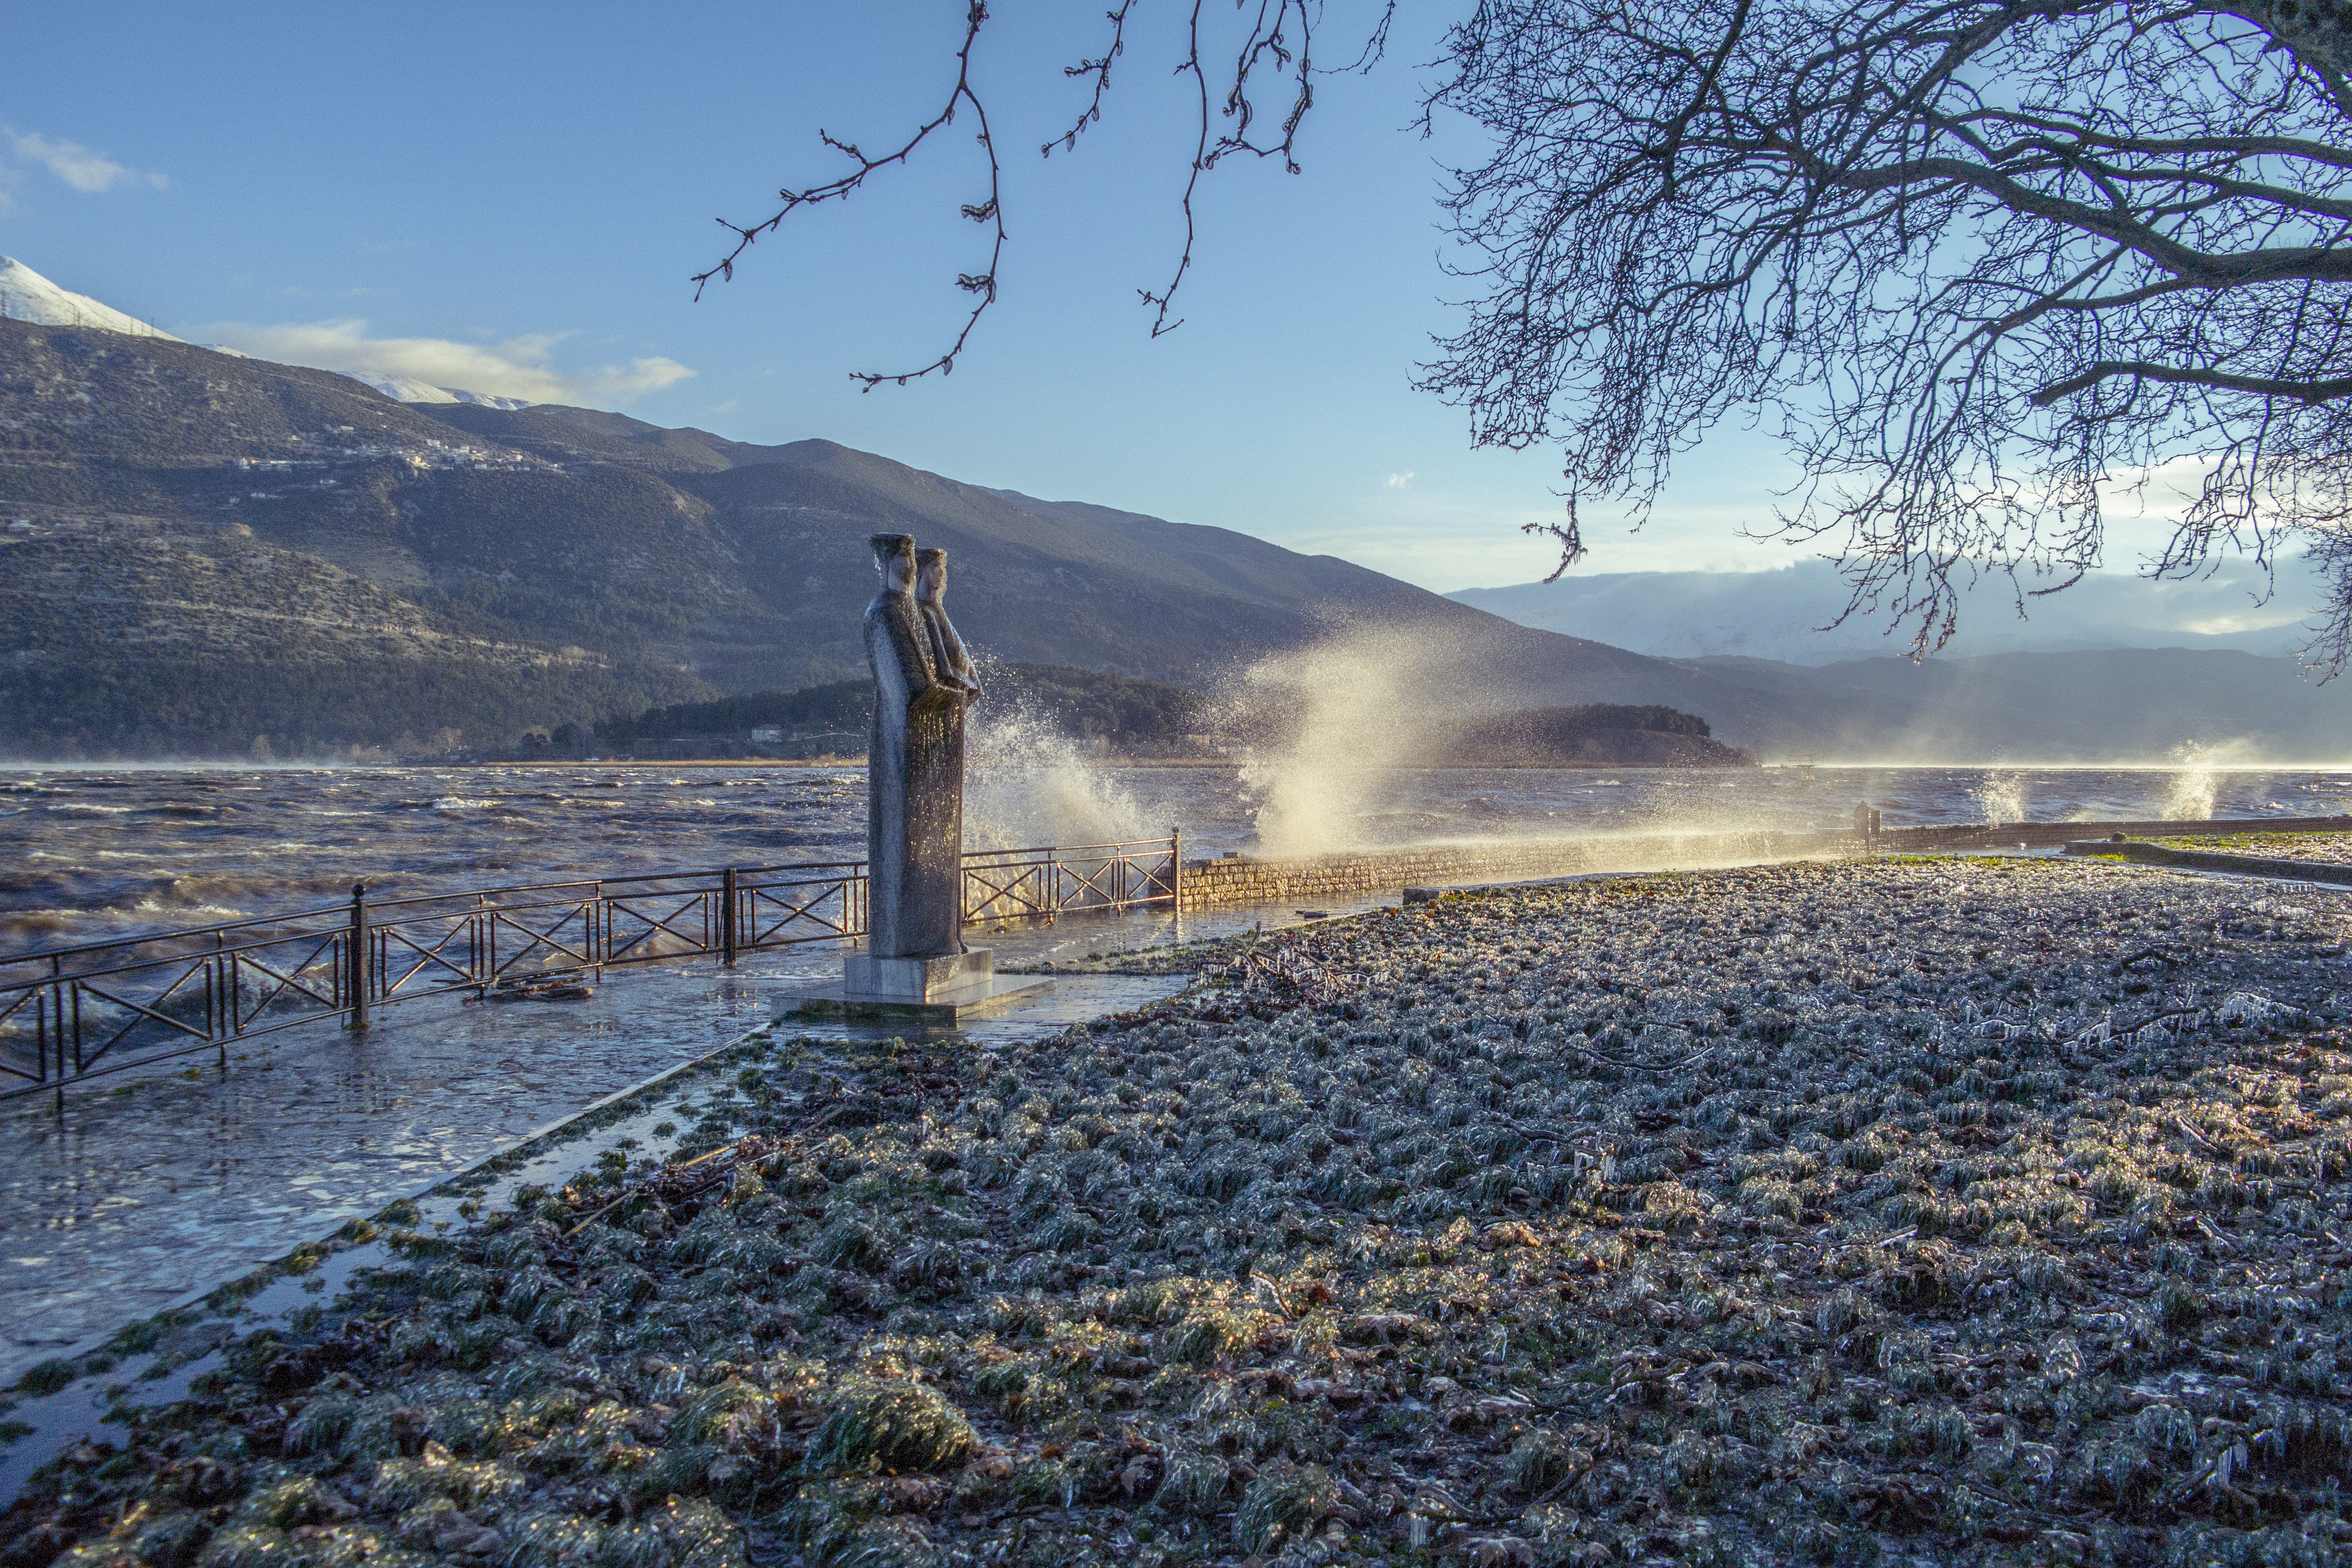
landscape, mountain, snow, winter, sunlight, air, morning, hill, flower, lake, frost, valley, ice, reflection, weather, season, sculpture, art, waves, greece, rural area, ioannina, atmospheric phenomenon, papagiannis